Zöe Lucker

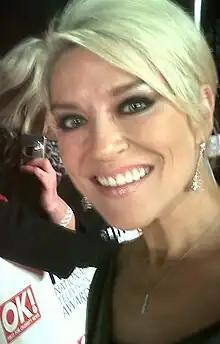
Lucker in 2010

Zöe Elizabeth Lucker (born 11 April 1974) is an English actress. She is known for her roles as Tanya Turner in the ITV drama series, "Footballers' Wives"; Vanessa Gold in the long-running BBC One soap opera, "EastEnders"; Carol Barry in the BBC One school-based drama series, "Waterloo Road"; and Reenie McQueen in the Channel 4 soap opera, "Hollyoaks".